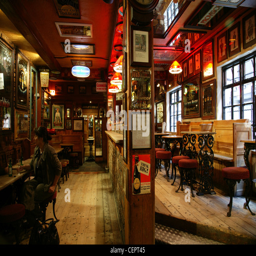
interior shot of traditional decor